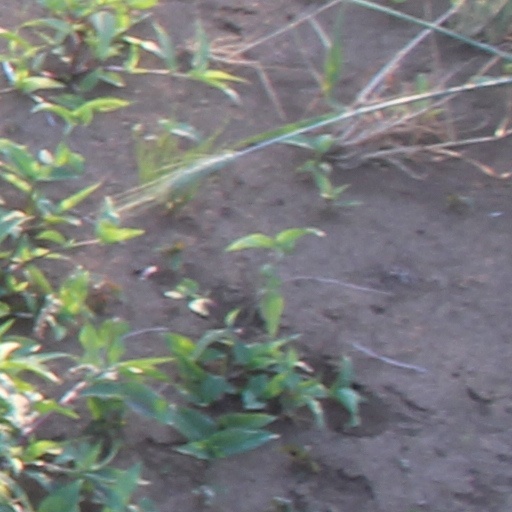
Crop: wheat